Adrian Schultheiss

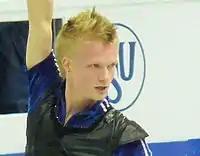
Schultheiss at the 2008 World Championships.

"GP: Grand Prix; JGP: Junior Grand Prix"